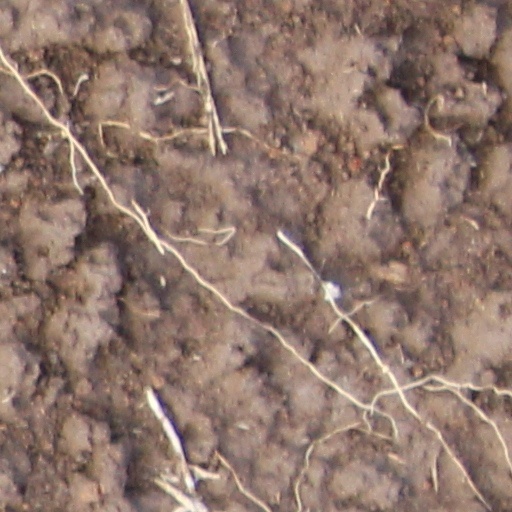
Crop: wheat